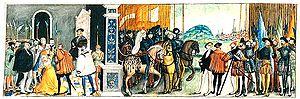
Cette page concerne l'année 1527 du calendrier julien.